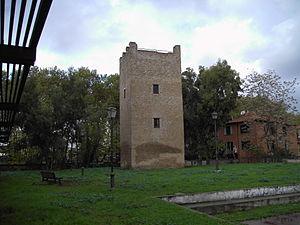
"Les tours de Rome sont des constructions anciennes emblématiques de l'époque médiévale de la ville de Rome. Elles sont caractéristiques de la puissance et de la domination de plusieurs familles nobles, en particulier dans la période entre 900 et 1300. À l'époque on en comptait plus de 300, ce qui valait à la cité de surnom de ""Roma turrita"".